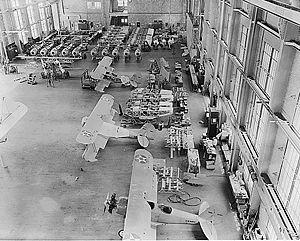
La Naval Aircraft Factory fut créée par l'US Navy en 1918 à Philadelphie, en Pennsylvanie. Cet établissement devait permettre de résoudre les problèmes d'approvisionnement en avions auxquels était confronté le département de la Marine, lors de l'entrée des États-Unis dans la Première Guerre mondiale. L'US Army avec ces besoins très important en avions créa un manque d'intérêt chez les constructeurs d'avions pour l’US Navy avec ses petites quantités. Le département de la Marine en conclut qu'il était nécessaire de construire une usine d'aviation lui appartenant. Ceci afin d'assurer une partie des approvisionnement de ses avions, d'obtenir des données sur les coûts pour le Ministère dans ses relations avec les fabricants du secteur privé et d'avoir sous son seul contrôle une usine capable de produire des modèles expérimentaux.